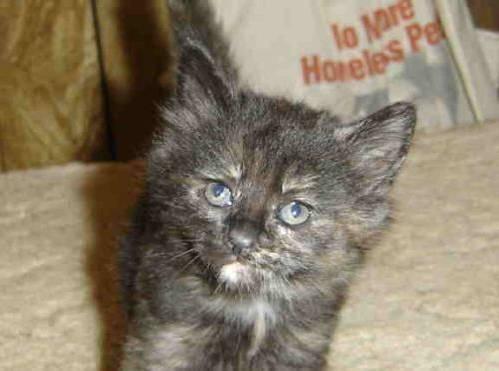
cat